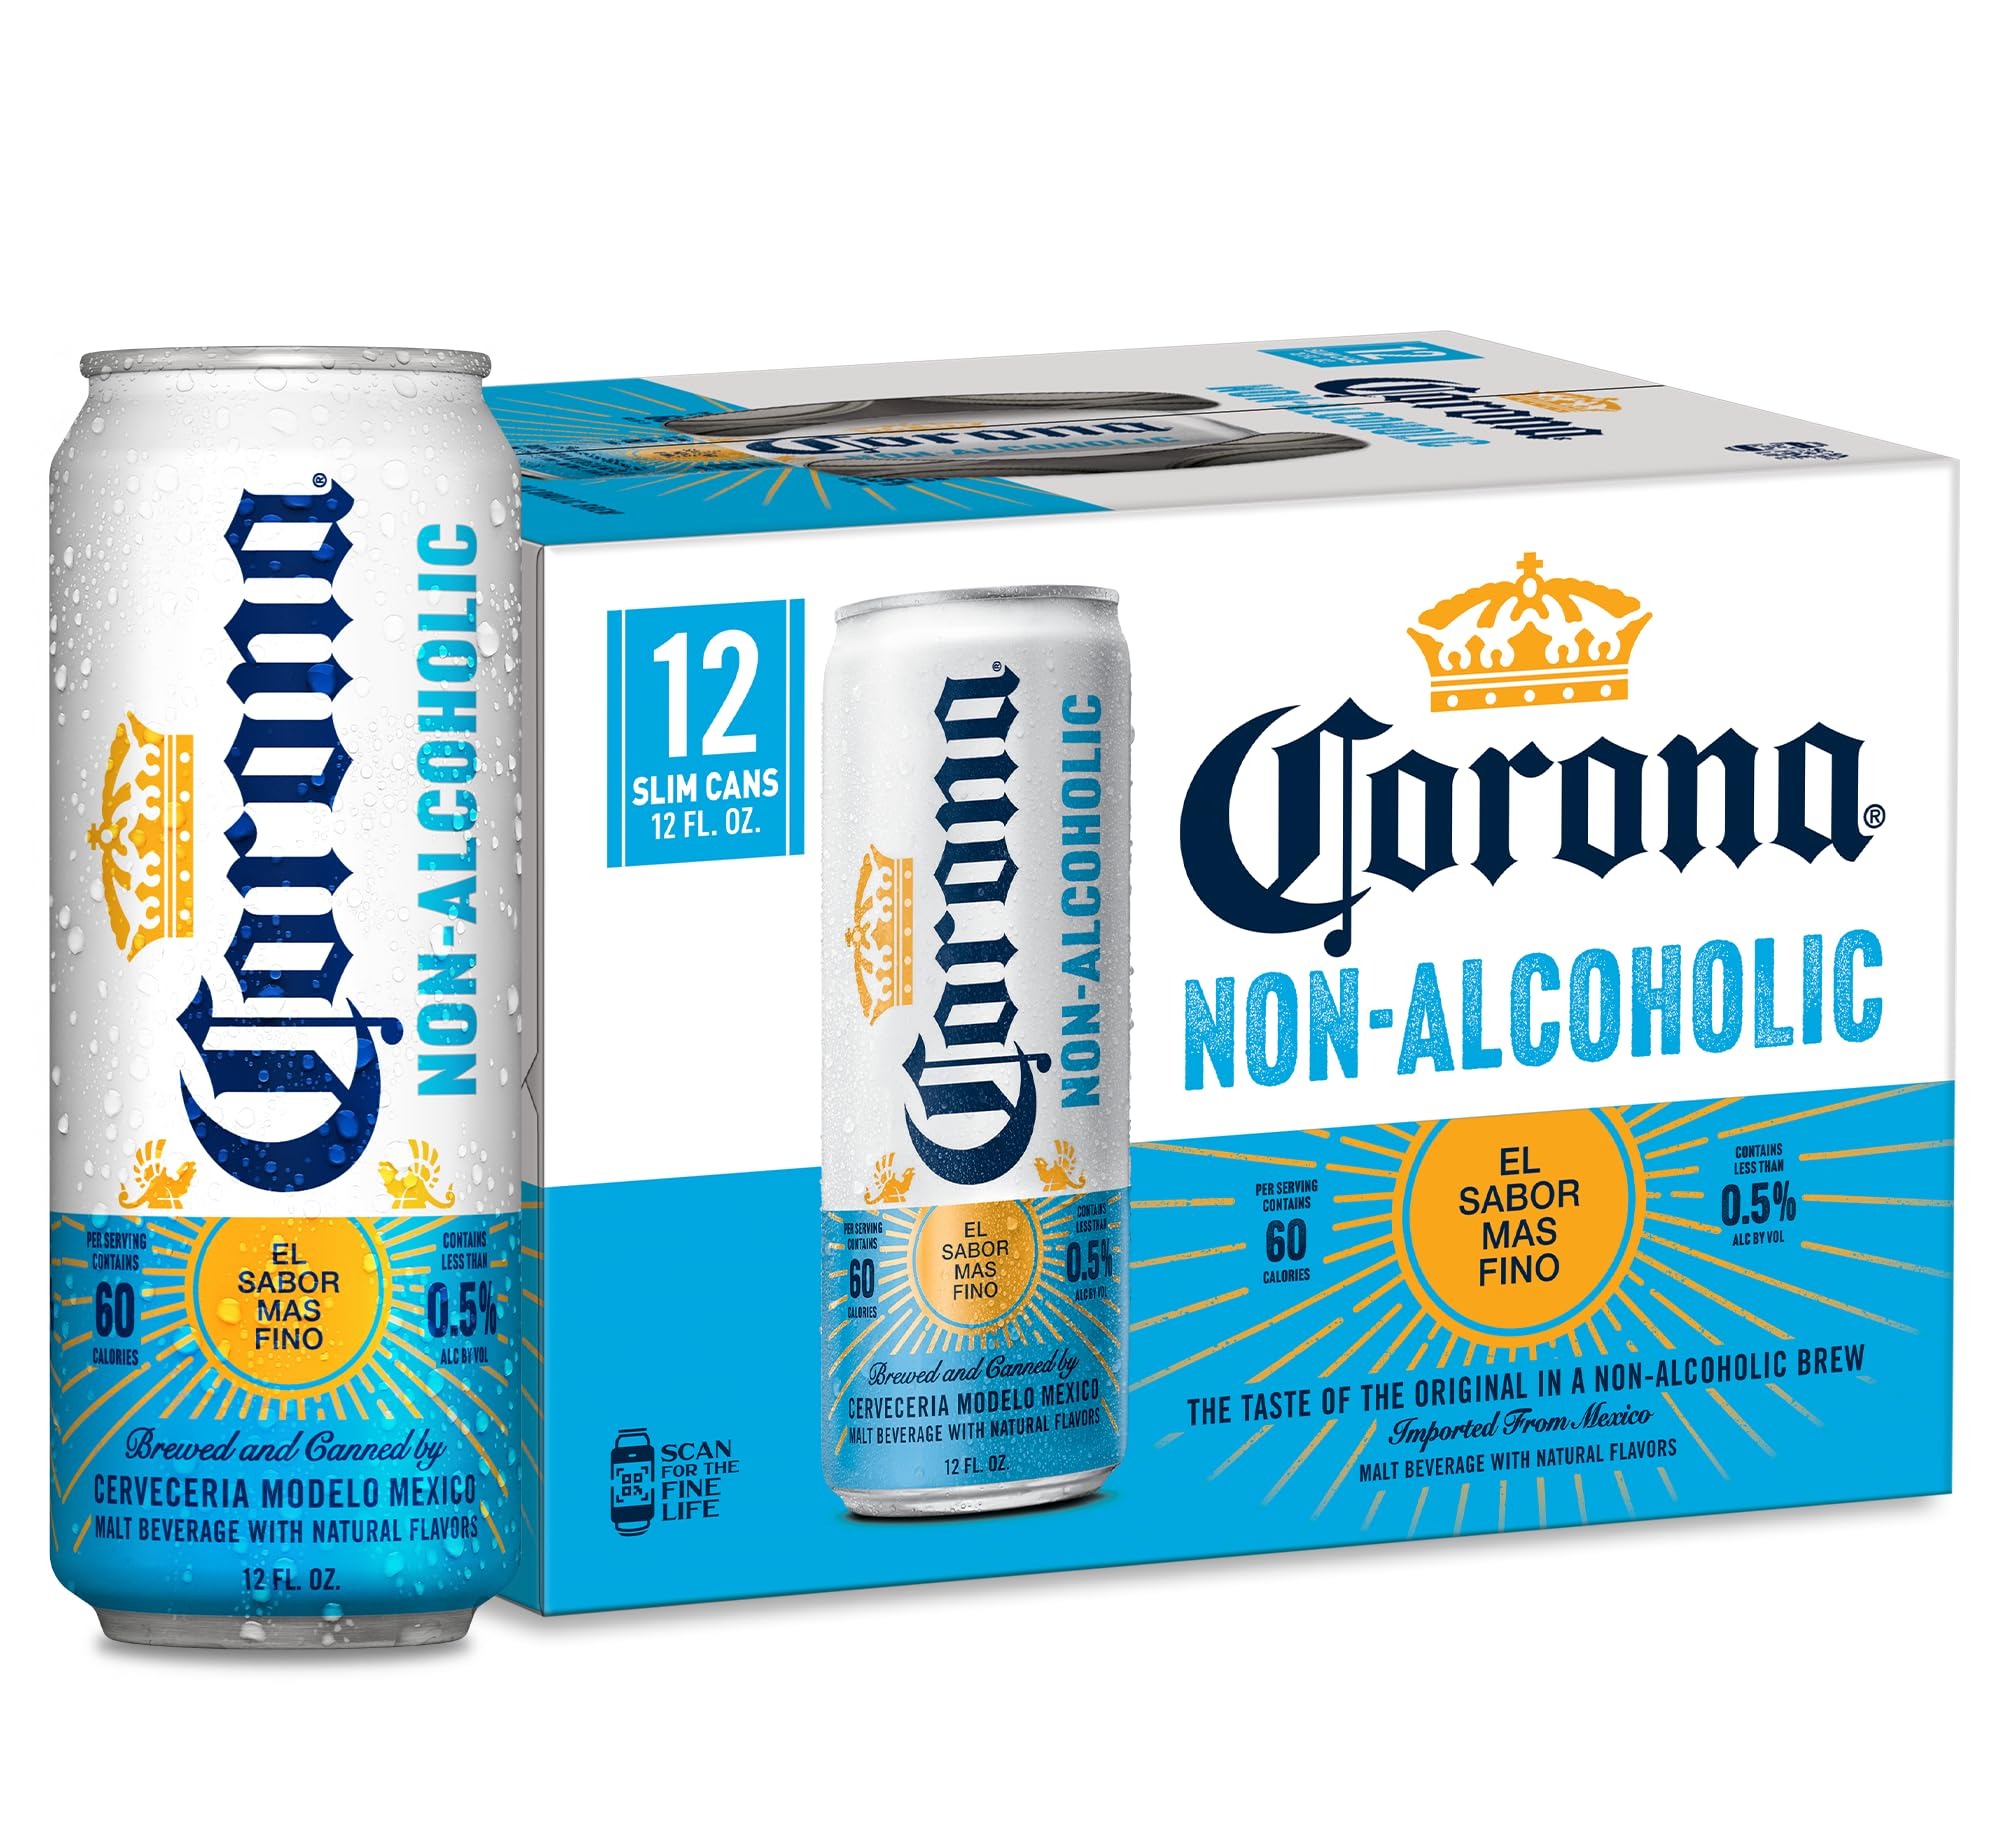
Item Name: Corona Non-Alcoholic Malt Beverage Mexican Import Brew, 12 pk, 12 fl oz Cans, less than 0.5% ABV
Bullet Point 1: 12 pack of 12 fl oz cans of Corona Non-Alcoholic Malt Beverage Mexican Import Brew
Bullet Point 2: Corona Non-Alcoholic brew with fruity-honey aromas
Bullet Point 3: Crisp, balanced malt drink with natural flavors containing less than 0.5% ABV
Bullet Point 4: Non-alcoholic beer alternative imported from Mexico
Bullet Point 5: Non-alcoholic malt beverage that's a great backyard, bar, or beach drink ideal for enjoying La Vida Mas Fina
Value: 12.0
Unit: Fl Oz

Price: 15.99